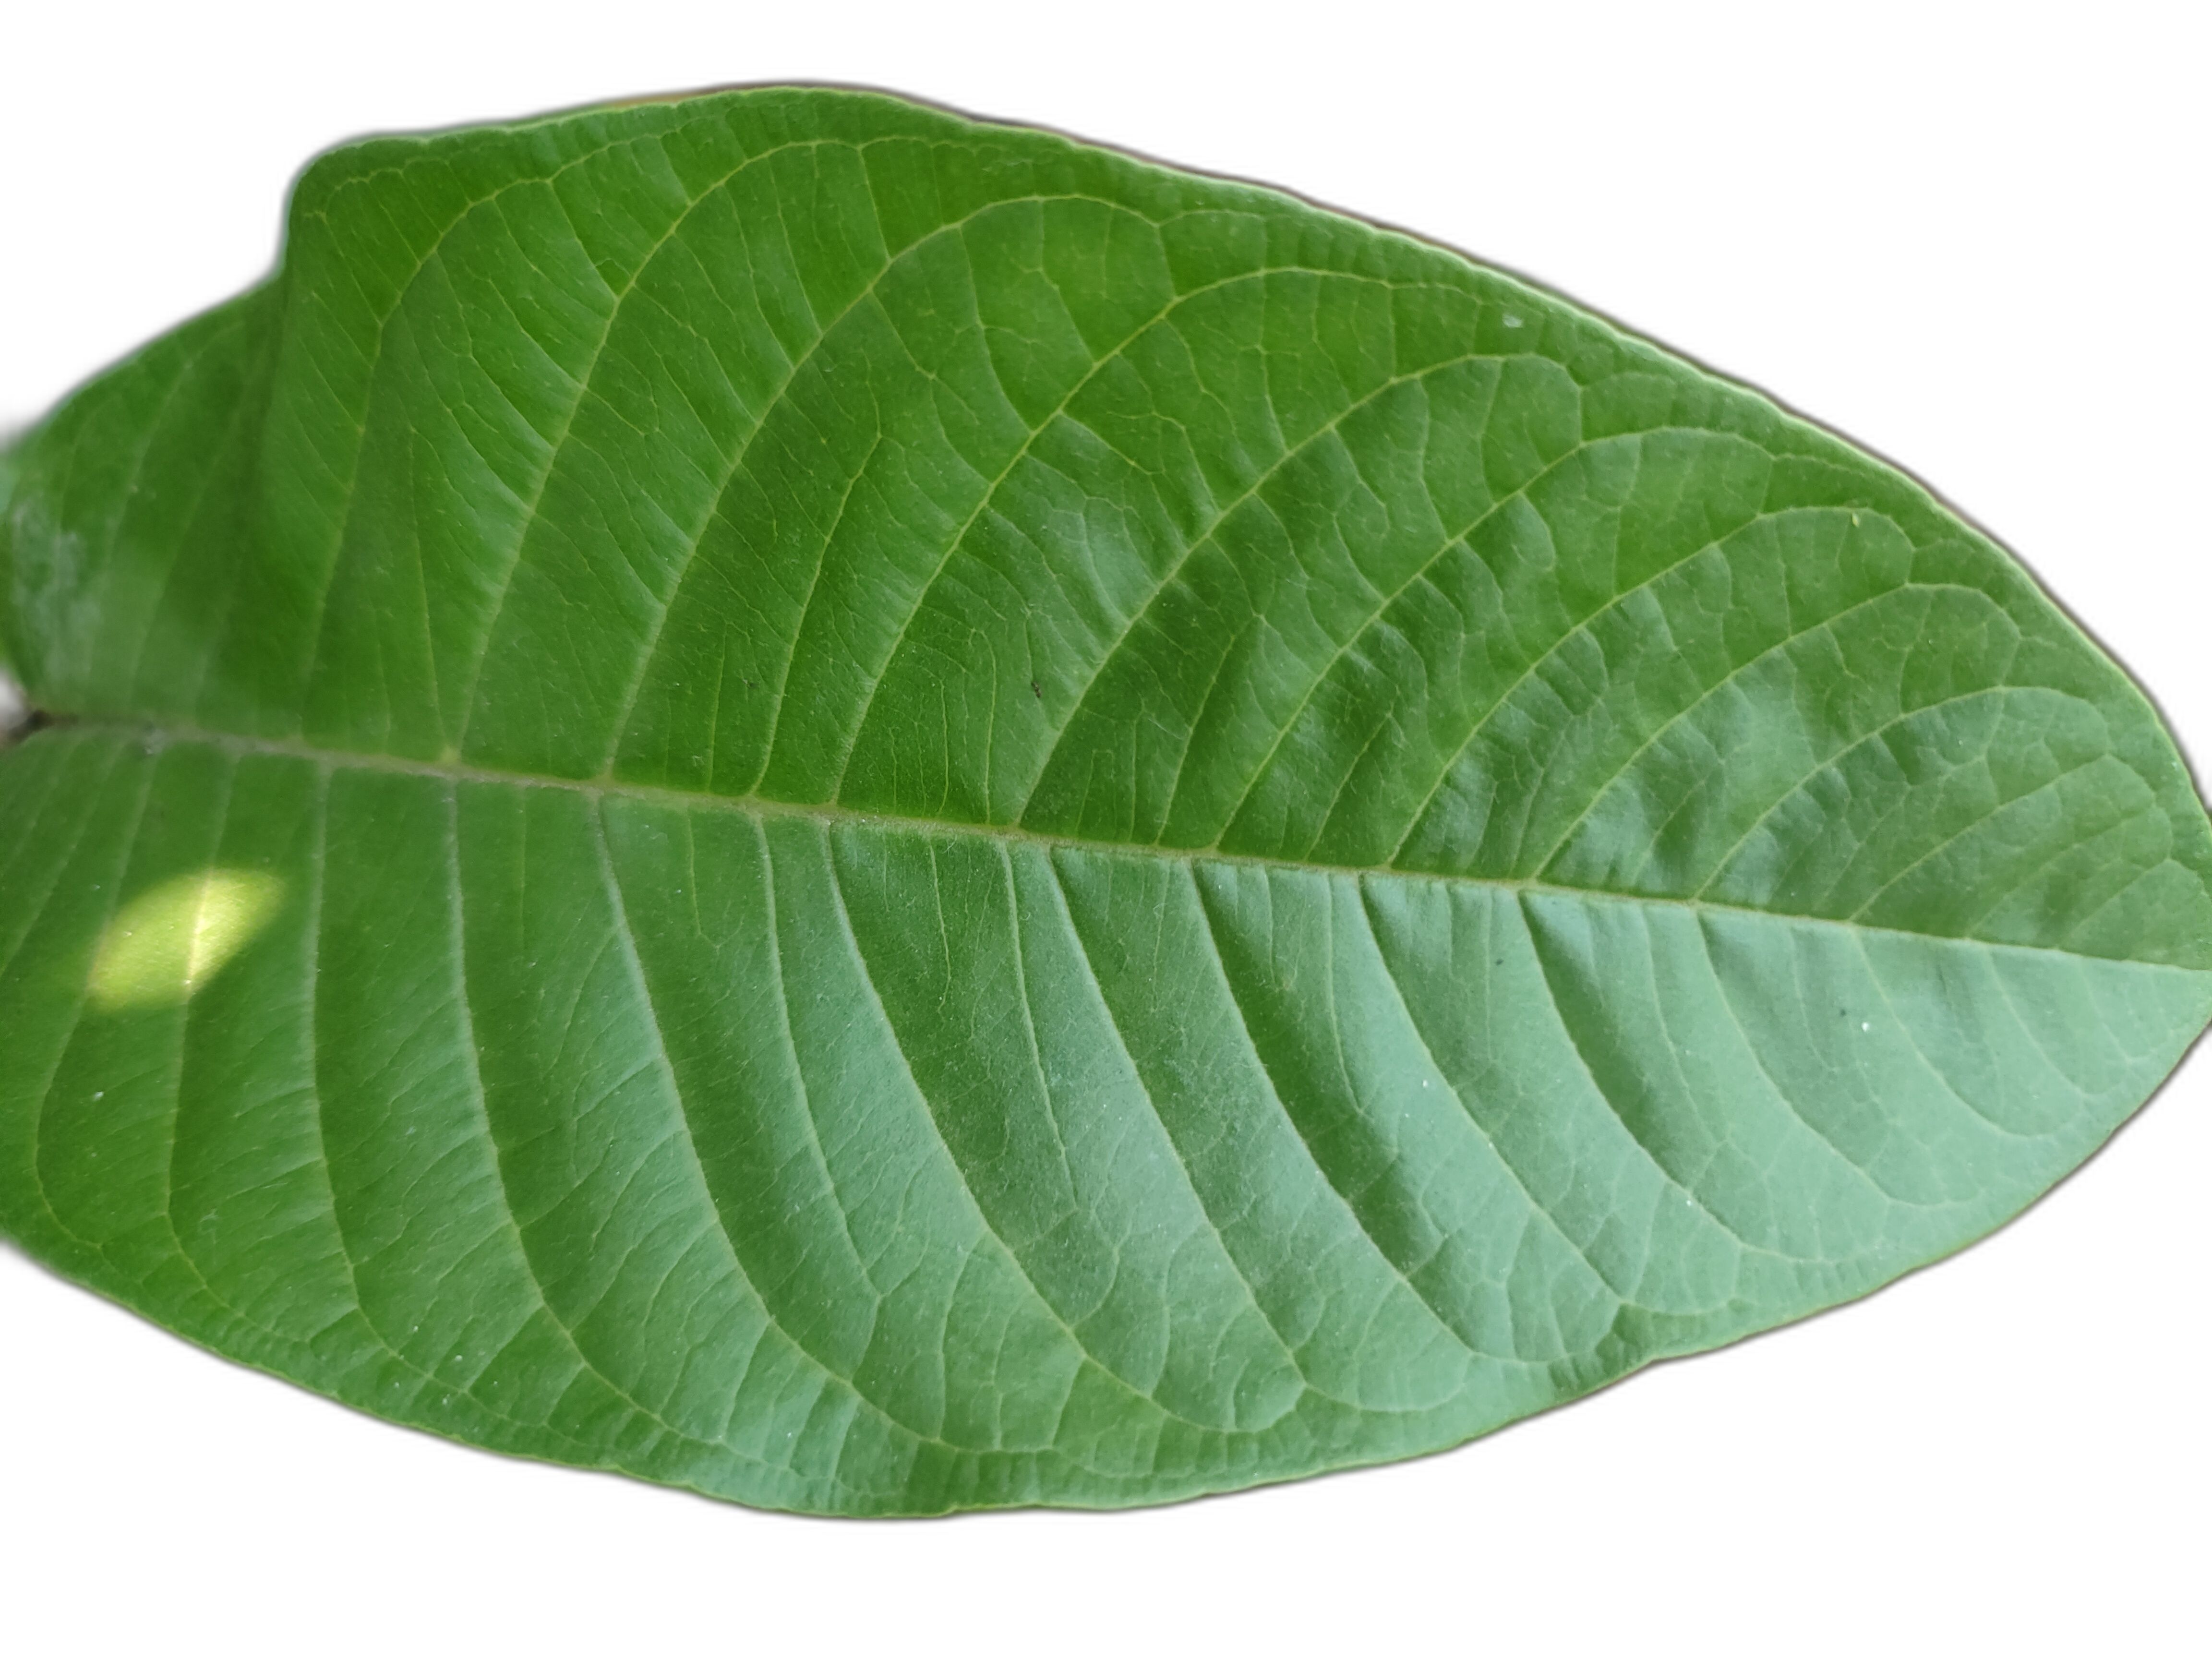
Plant part: leaf
Disease: Healthy